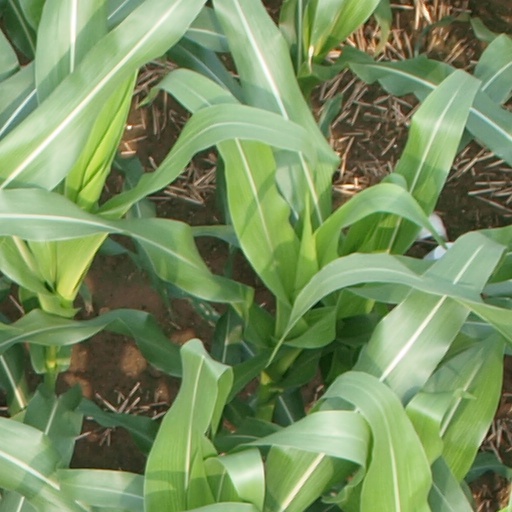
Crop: maize; corn